Baluster

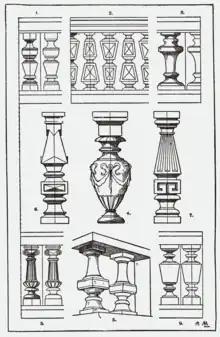
Illustration of various examples of balusters, in "A Handbook of Ornament", by Franz S. Meyer

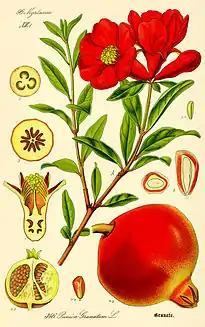
The term derives from the swelling form of the half-open flower of "Punica granatum", in Italian "balaustra"

A baluster is an upright support, often a vertical moulded shaft, square, or lathe-turned form found in stairways, parapets, and other architectural features. In furniture construction it is known as a spindle. Common materials used in its construction are wood, stone, and less frequently metal and ceramic. A group of balusters supporting a guard railing, coping, or ornamental detail is known as a balustrade.